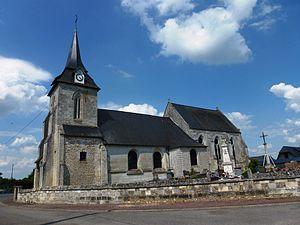
Bray est une commune française située dans le département de l'Eure, en région Normandie.